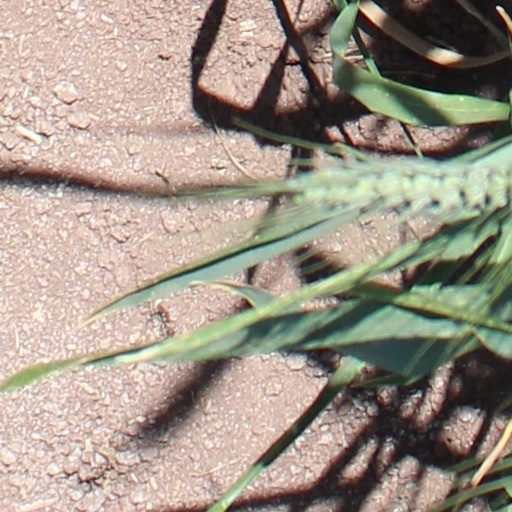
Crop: wheat